Clothing in the ancient world

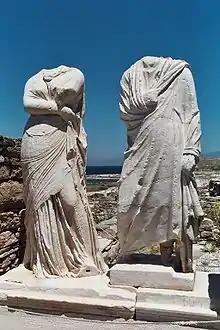
Statues at the "House of Cleopatra" in Delos, Greece. Man and woman wearing the himation

Our knowledge of the dress of male minoans is exceptionally limited as most depictions focus on women. Where we see men they are depicted they wearing a phallic sheath or codpiece. These would sometimes be embroidered or with a simple patterned border. Males are also frequently seen wearing a tight fitting belt, perhaps to accentuate the waist.